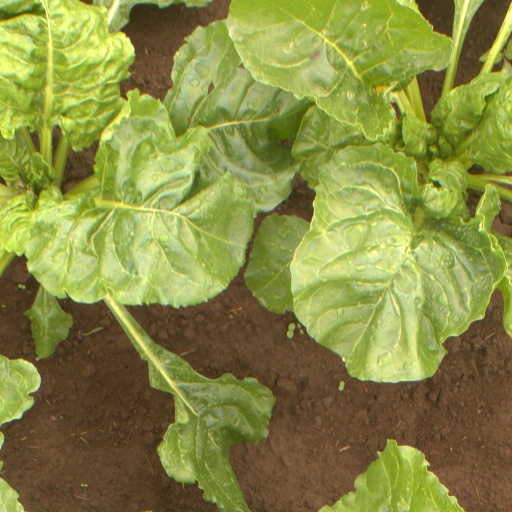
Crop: sugar beet